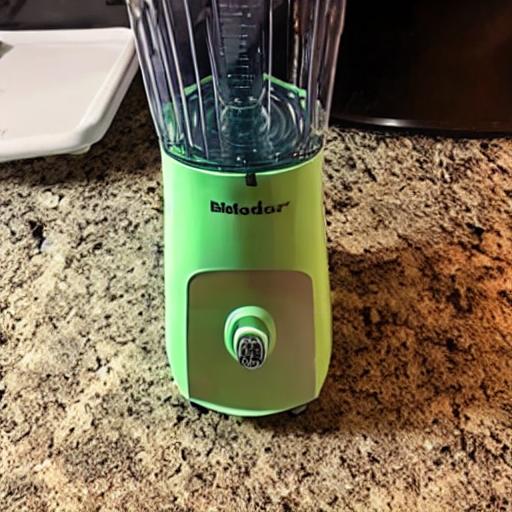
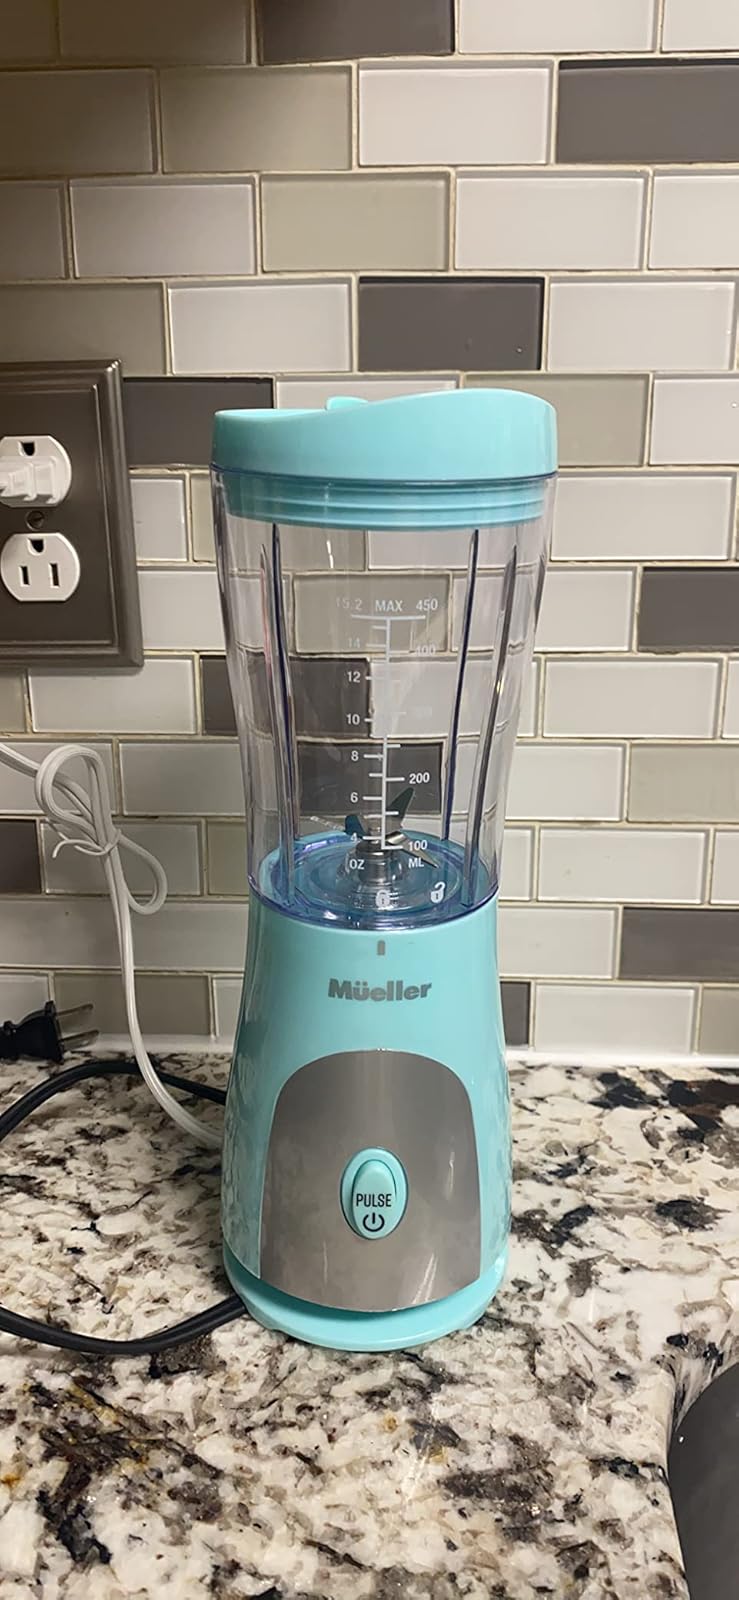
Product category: items_blender
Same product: no